Carshalton

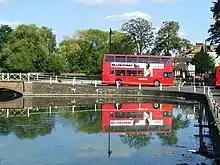
Bus crossing the Carshalton ponds

Other annual events include the Carshalton Fireworks a charity fireworks display at Carshalton Park on the Saturday nearest to Guy Fawkes Night, a summer carnival on the second Saturday of June, a beer festival over the first Bank Holiday weekend in May,